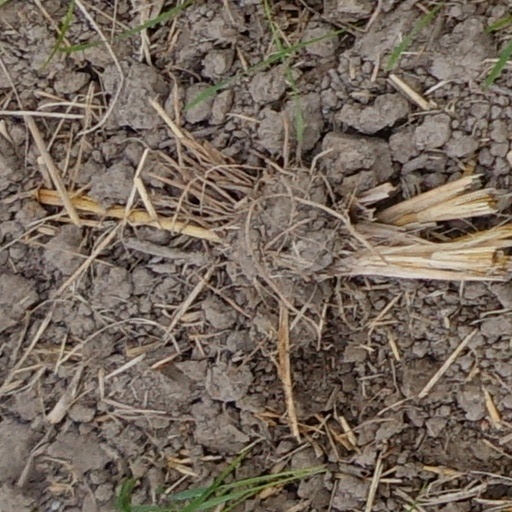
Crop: wheat